António de Medeiros e Almeida

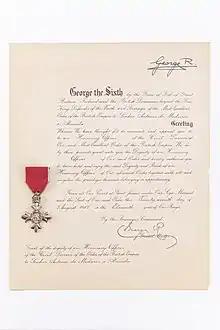
Order British Empire awarded to António de Medeiros e Almeida

In the early 1940s, António Medeiros e Almeida was already a prestigious businessman, who successfully managed his car company and the Azorean businesses inherited by his father's death in 1936, including participation in the União das Fábricas Açorianas de Alcohol (UFAA), factories that produced industrial alcohol and sugar from sugar beet molasses. In 1967, the businessman founded SINAGA - Sociedade de Indústrias Agrícolas Açoreanas SARL, which had two factories on the island of São Miguel, Santa Clara (sugar) and Lagoa (alcohol), and was chairman of the Board of Directors until his death.